List of cemeteries, crematoria and memorials in Richmond upon Thames

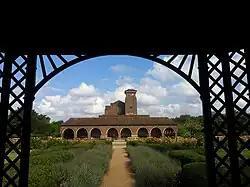
Mortlake Crematorium

This is a list of cemeteries, crematoria and memorials in the London Borough of Richmond upon Thames. It includes two cemeteries – Mortlake Cemetery and North Sheen Cemetery – that are managed by Hammersmith and Fulham London Borough Council.